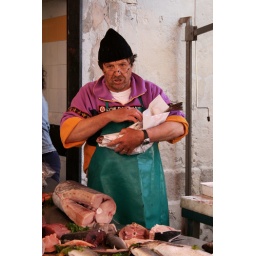
These pictures are of the fishermen in Sicily, everyday there is a fresh fish market downtown.